Greater Yellowstone Ecosystem

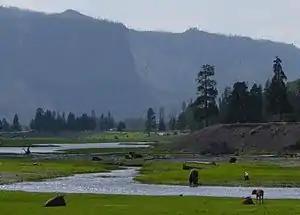
Bison grazing near Gibbon River at Madison in Yellowstone National Park.

The Greater Yellowstone Ecosystem (GYE) is one of the last remaining large, nearly intact ecosystems in the northern temperate zone of Earth. It is located within the northern Rocky Mountains, in areas of northwestern Wyoming, southwestern Montana, and eastern Idaho, and is about . Yellowstone National Park and the Yellowstone Caldera 'hotspot' are within it.